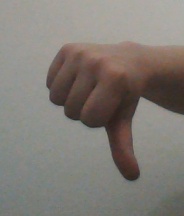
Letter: waw